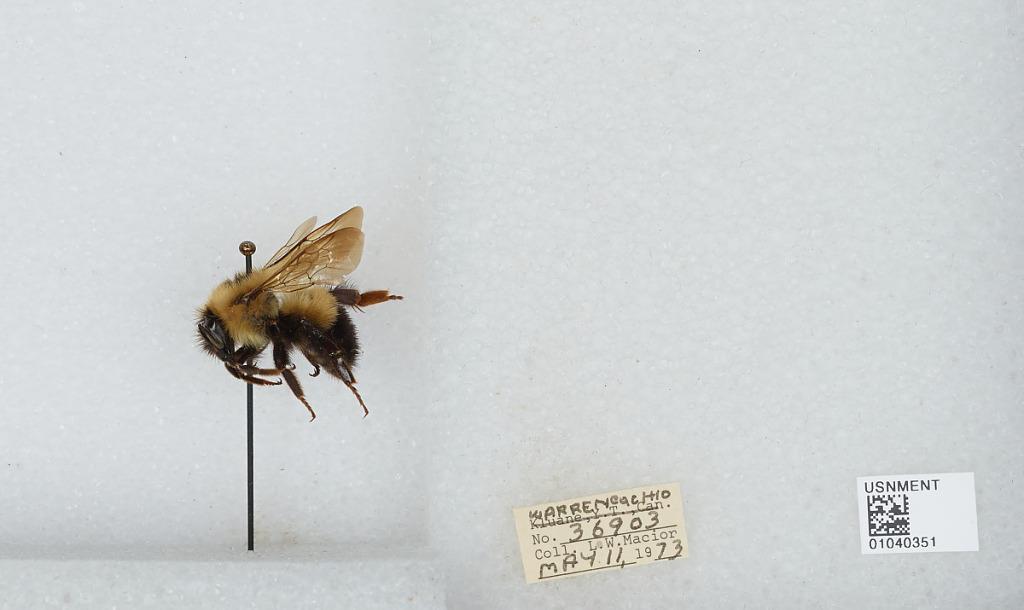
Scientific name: Bombus (Pyrobombus) vagans vagans Smith
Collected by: L. Macior
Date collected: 1973-5-11
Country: United States
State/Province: Ohio
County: Warren
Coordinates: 39.4242, -84.1856